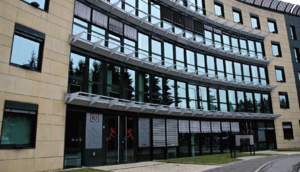
Site de l'IGP à Luxembourg-Gasperich
L’Inspection générale de la police est l’organe de contrôle externe de la Police du Grand-Duché de Luxembourg. Elle a été créée en 2000 à la suite de la réorganisation des forces de l’ordre. La mission générale de l'IGP est le contrôle du fonctionnement de la Police grand-ducale en vertu des dispositions légales de la loi du 18 juillet 2018 sur l'Inspection générale de la police. Depuis 2015, Madame Monique Stirn assume la fonction d'Inspecteur général de la police.